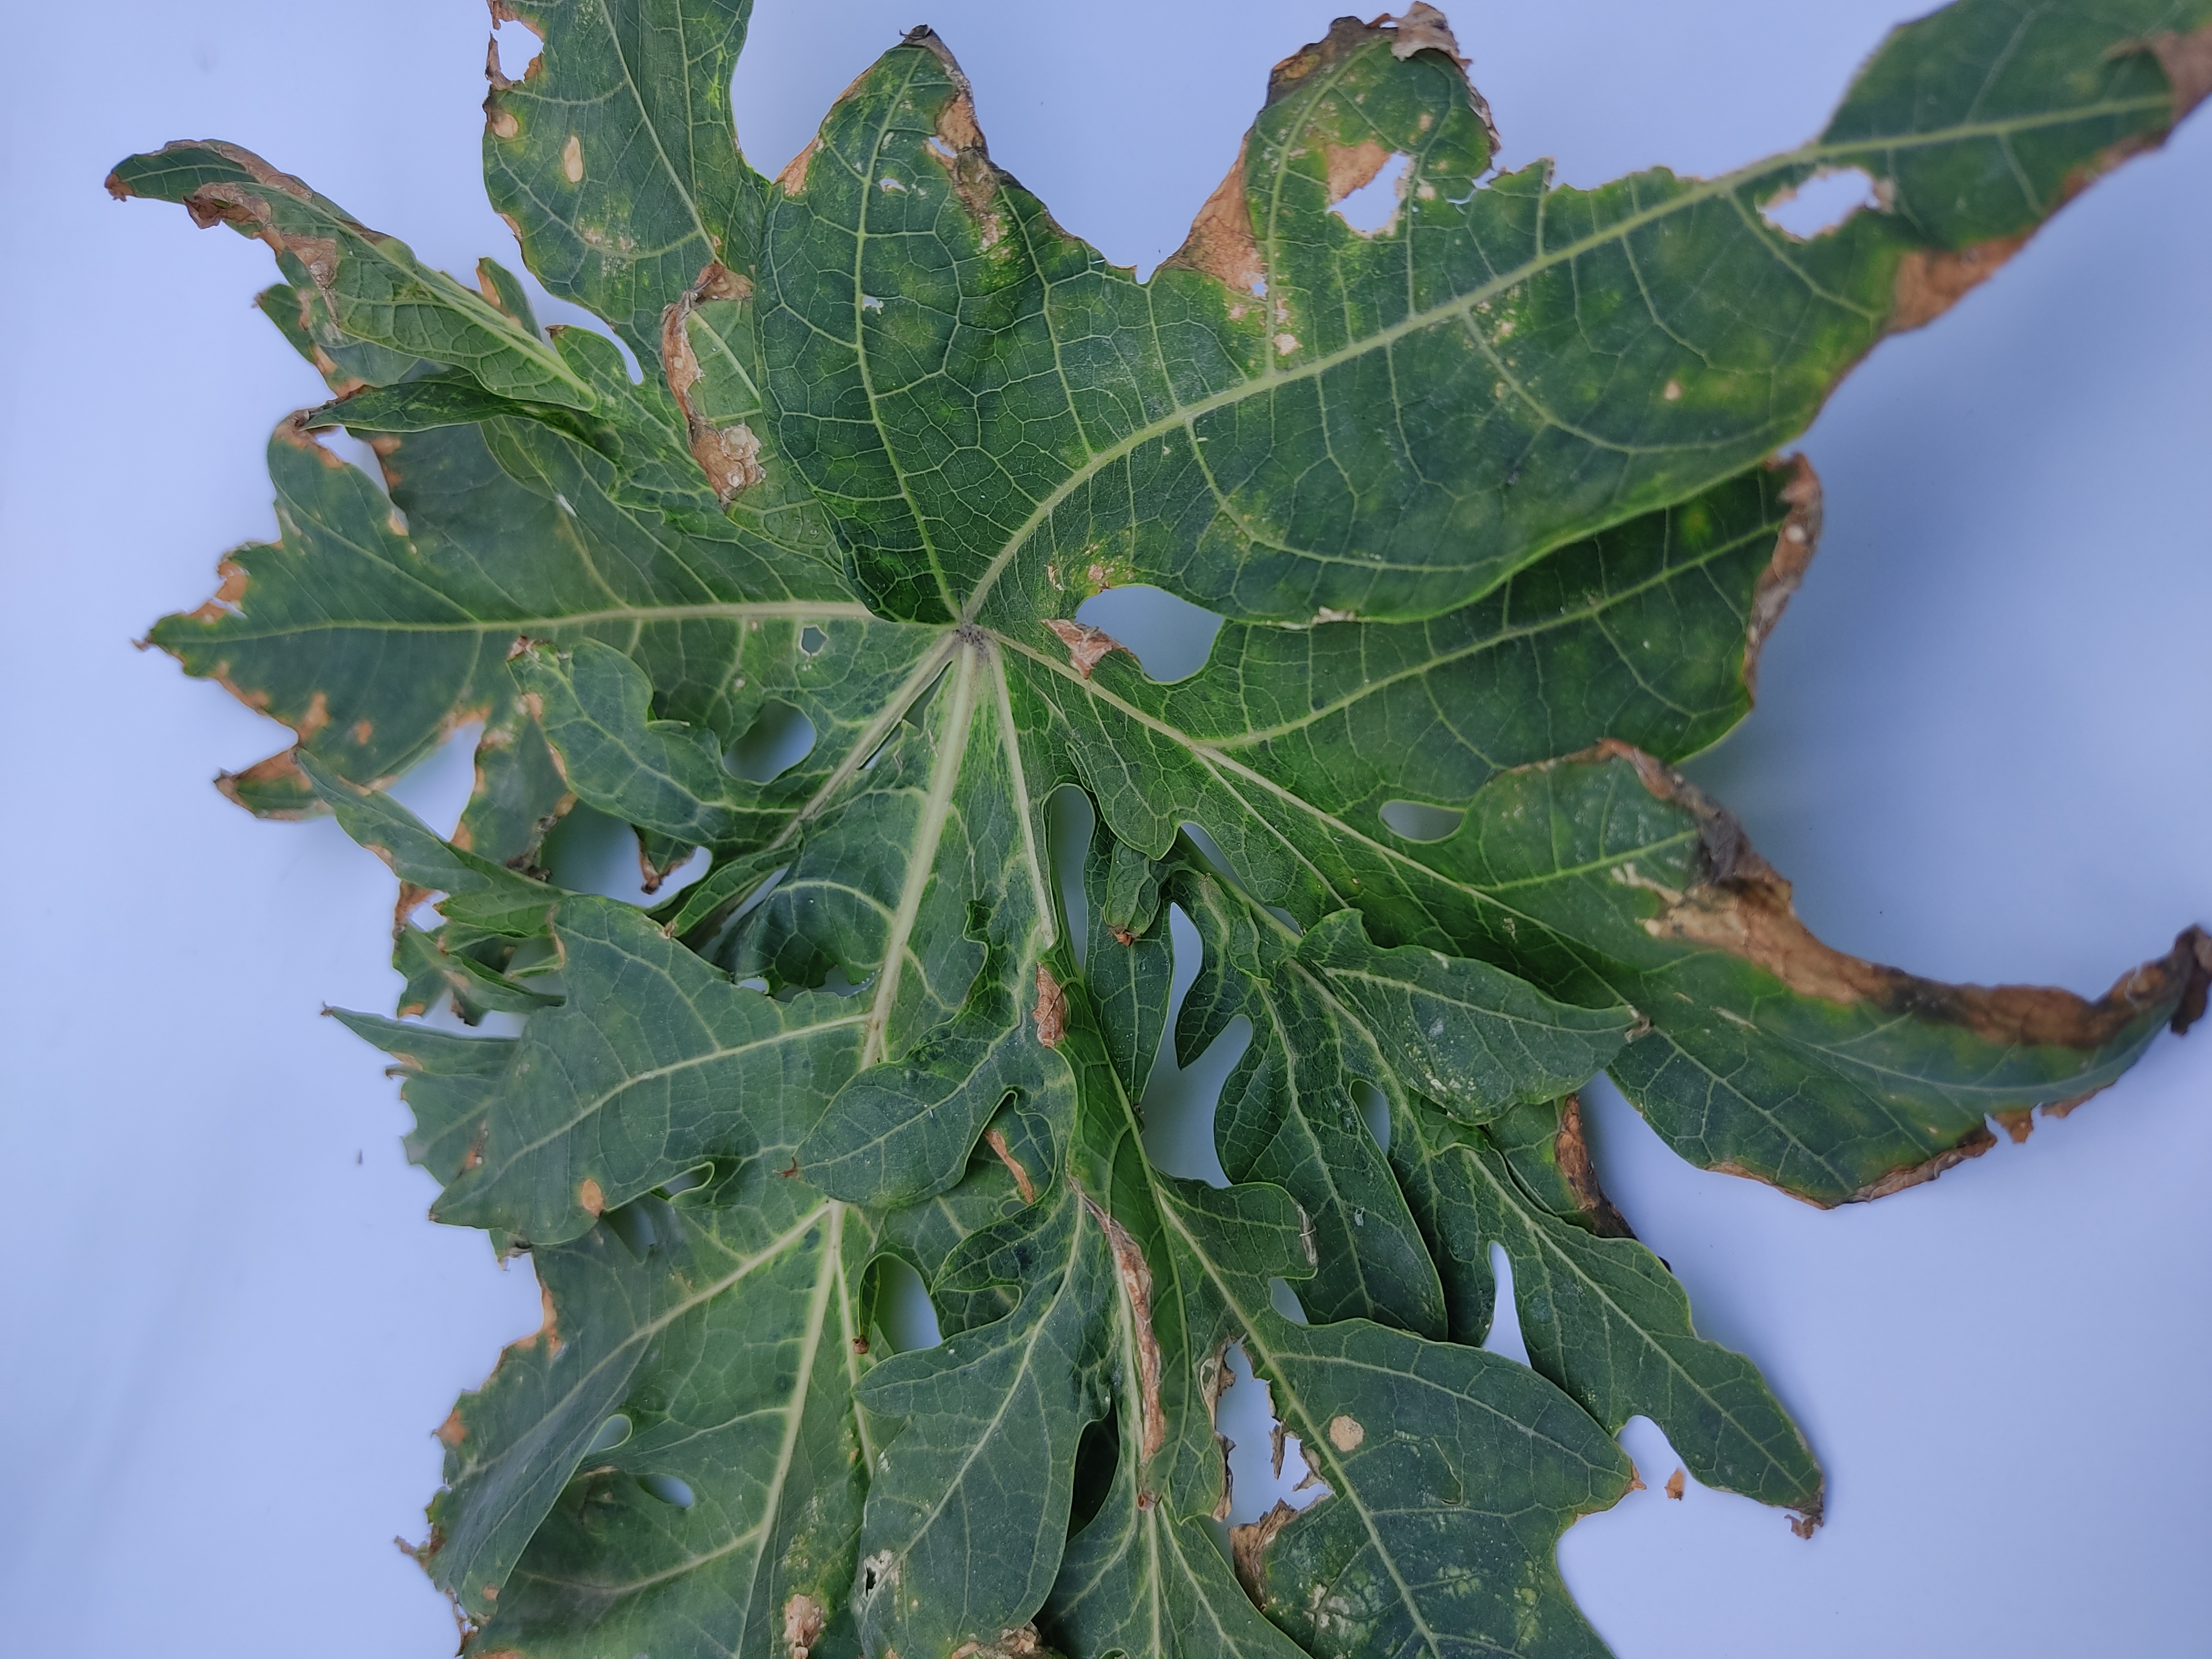
Label: Mite Disease